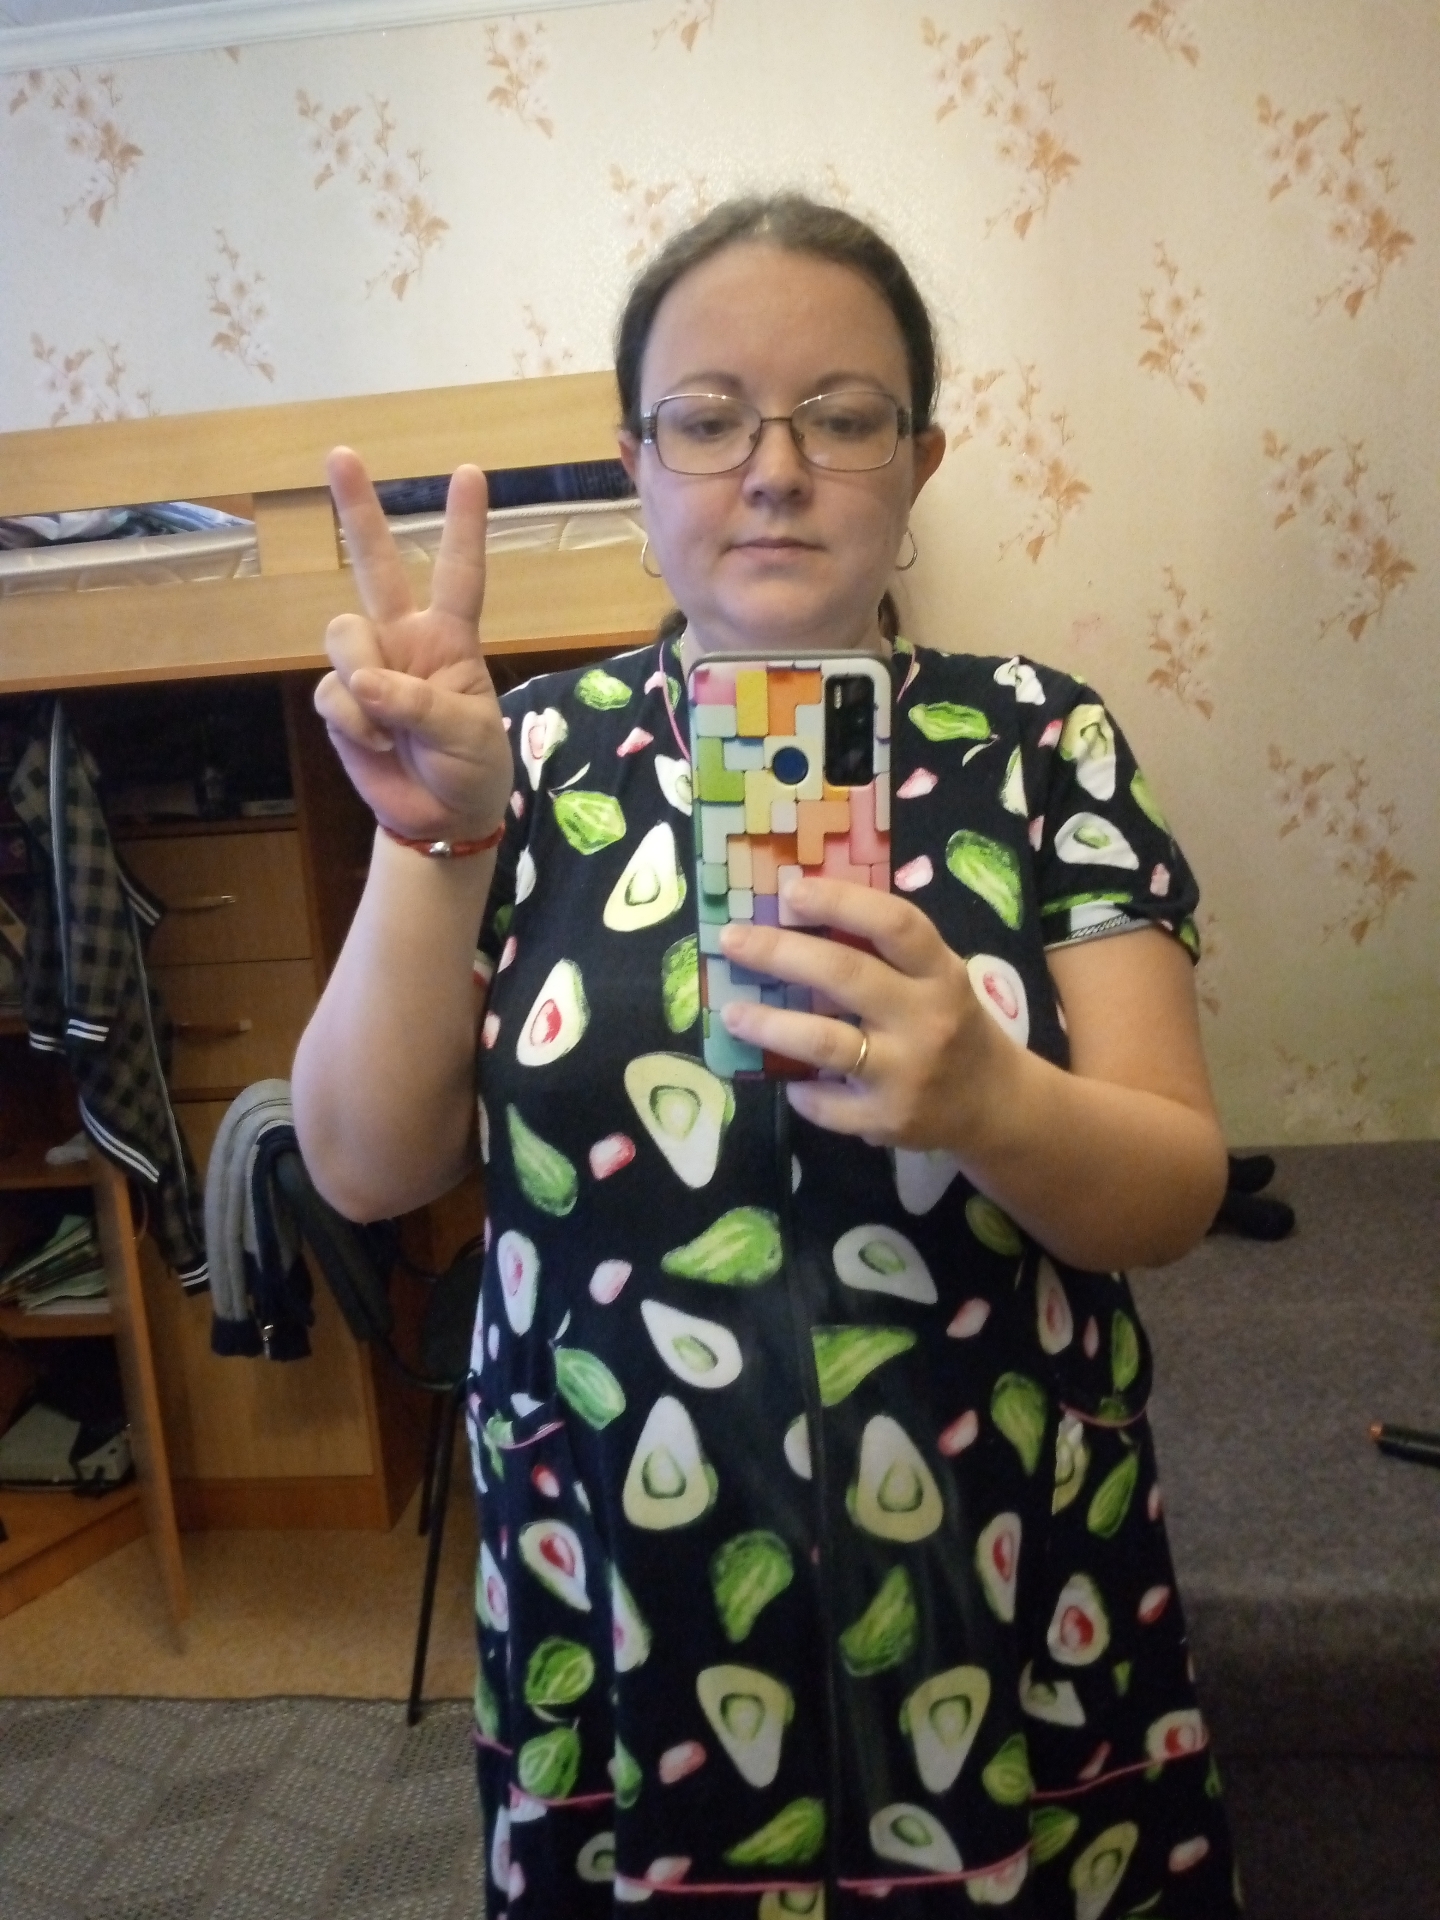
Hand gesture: peace